This Summer's Gonna Hurt like a Motherfucker

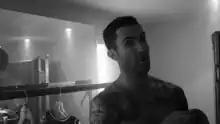
Adam Levine presented in a cloakroom when he's getting ready for the show.

The video starts with Adam Levine coming out of the bathroom and going to the cloakroom. After dressing up there, he starts to walk in the corridor. He takes to the stage where the audience greets him and the group performs the song live. When the performance ends the group members descend the stage and go to sit in their cars to go.